Plomodiern Parish close

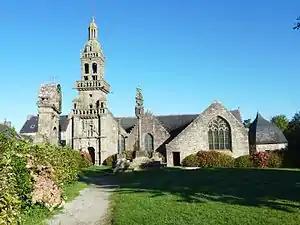
View of chapel

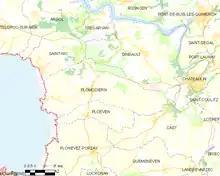
Map showing the location of Plomodiern

The Plomodiern Parish close (Enclos paroissial) is located near the village Plomodiern in the arrondissement of Châteaulin, Brittany, north-western France. It is a listed historical monument since 1914.